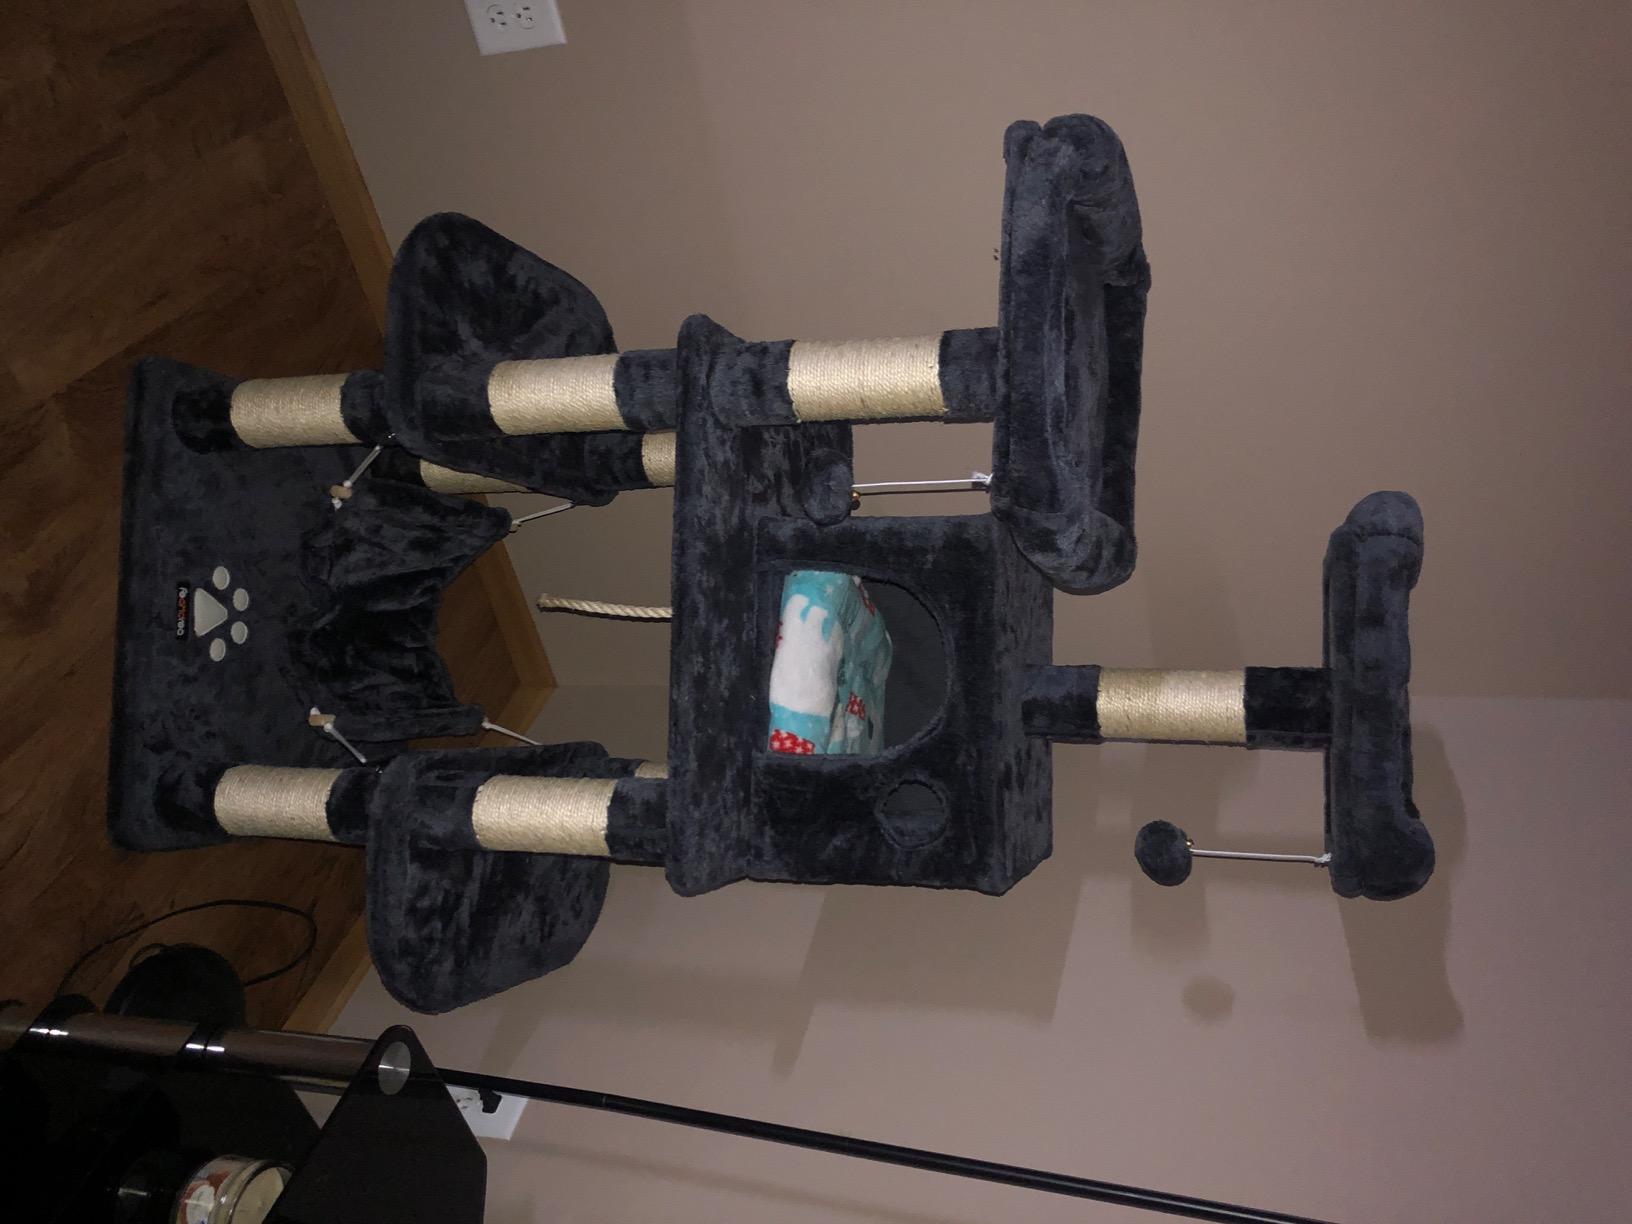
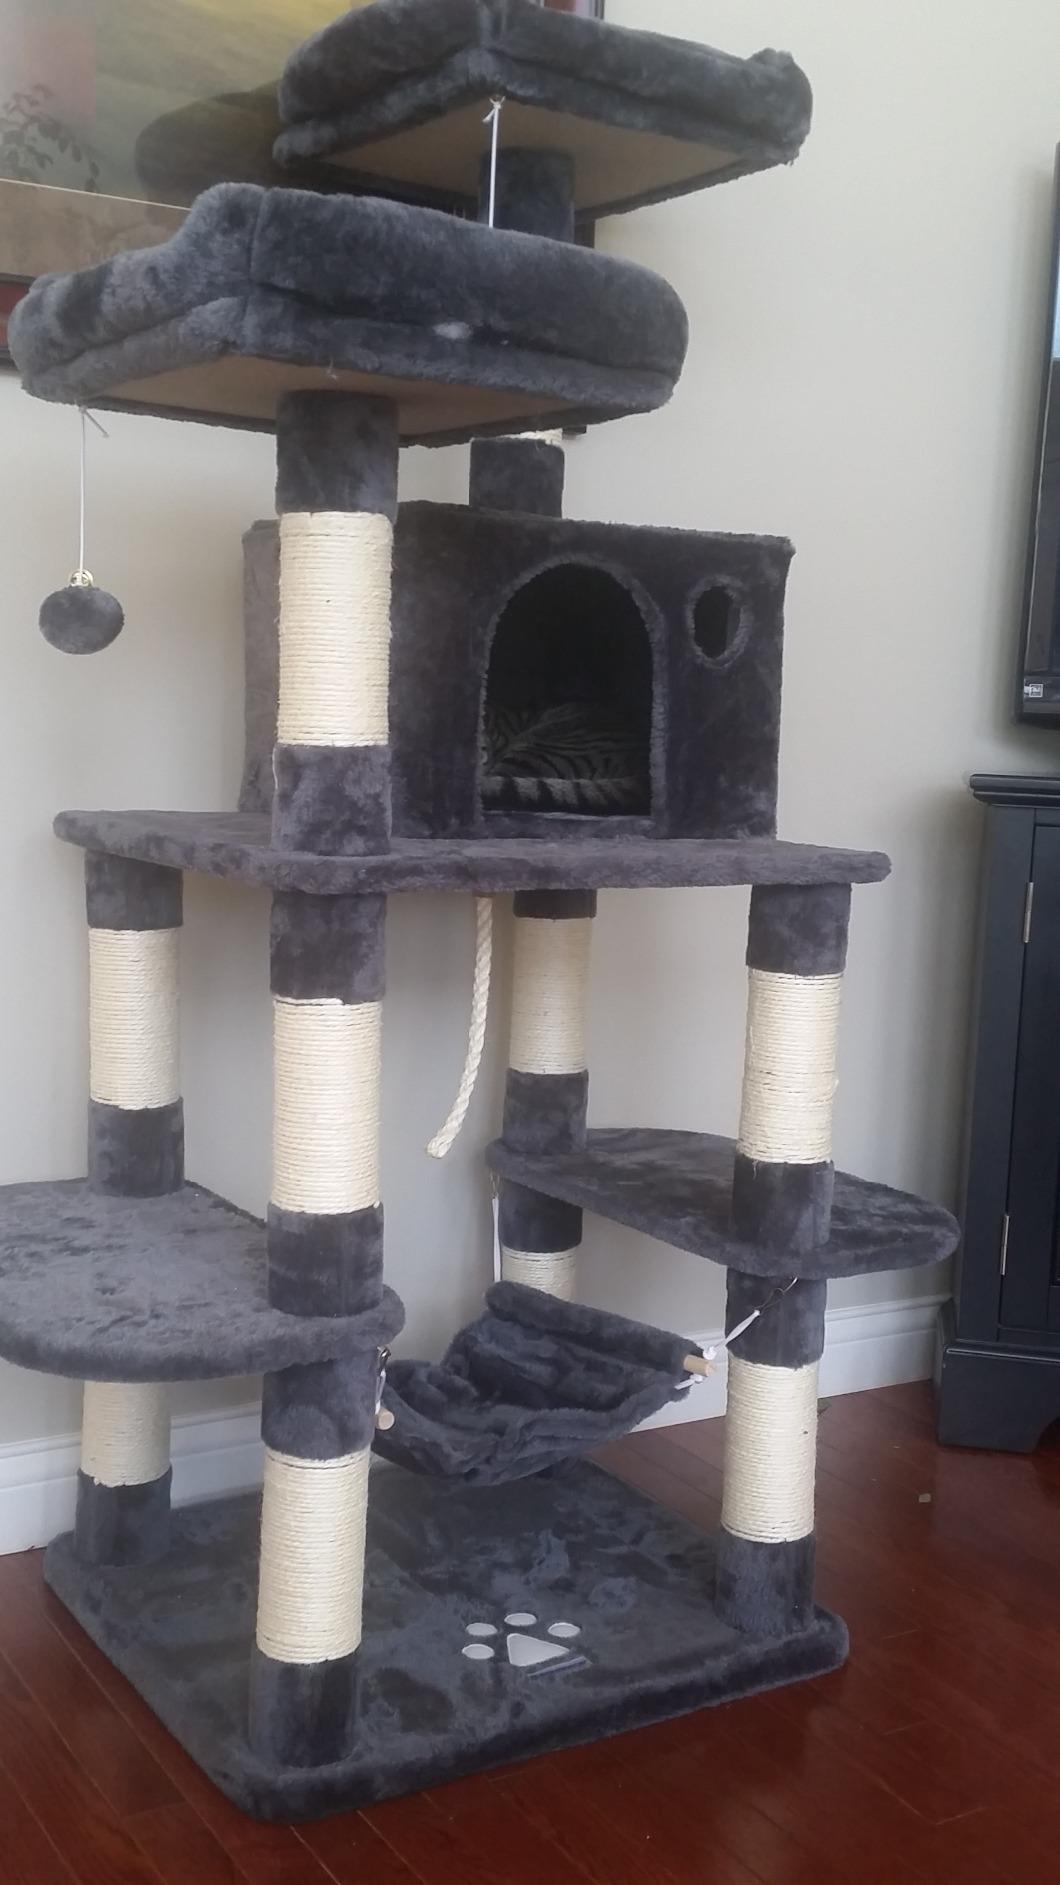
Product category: items_cat tree
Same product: yes